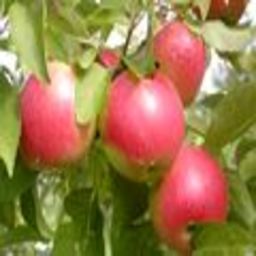
Label: Apple